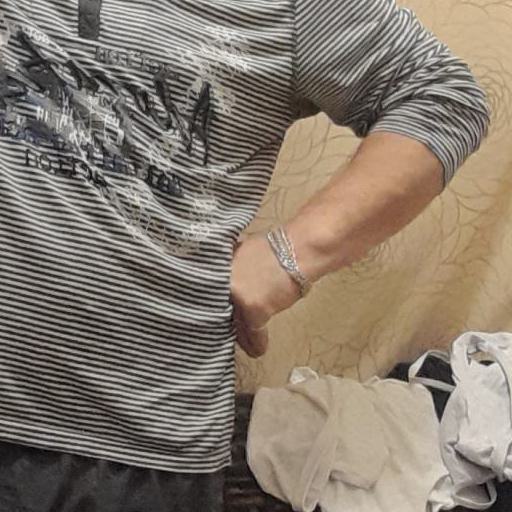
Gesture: no_gesture